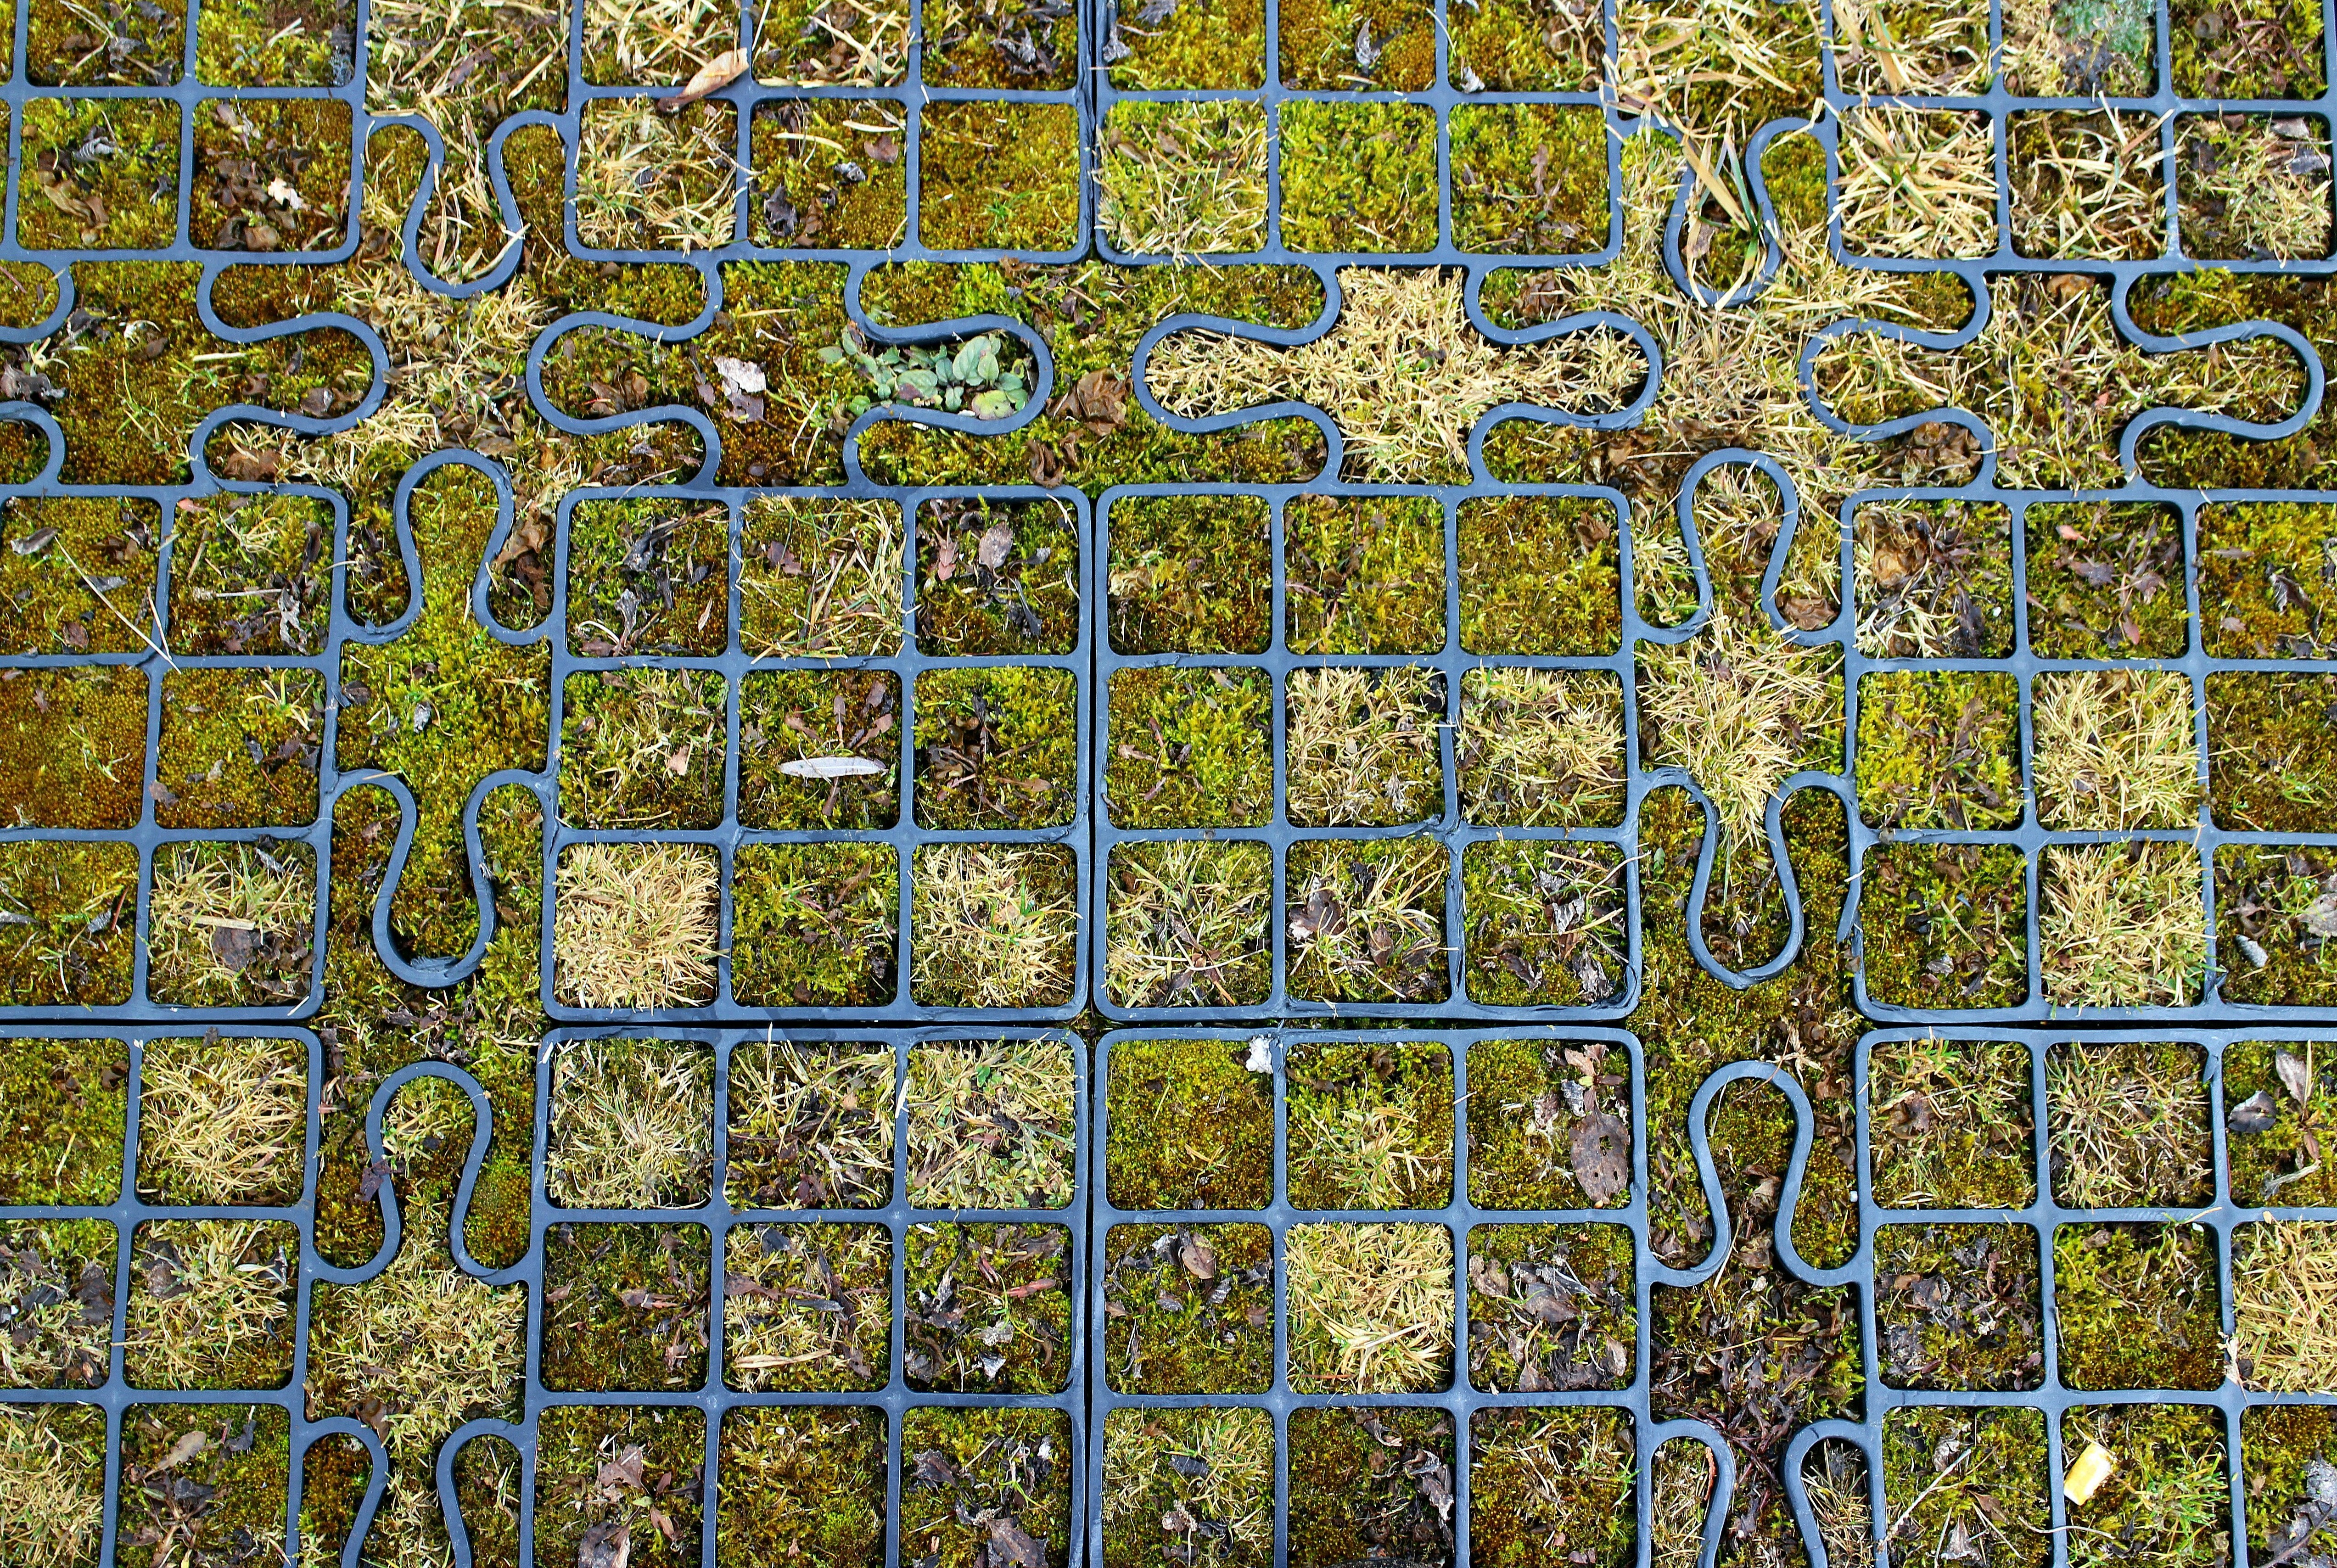
ground, underground, pattern, wash, items, garden, art, design, boards, mosaic, grid, rush, puzzle, share, module, gartendeko, fixing, garden decoration, garden design, grating, flooring, garden architecture, lawn grid, grates, photo mosaic, gratings